Raha Moharrak

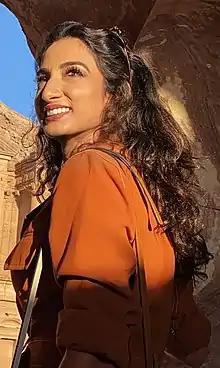
Raha Moharrak in 2019.

Raha Moharrak (born ) is the youngest Arab and the first Saudi woman to climb Mount Everest. Previously she climbed Kilimanjaro, Mount Vinson, Mount Elbrus, Aconcagua, Kala Pattar, Pico de Orizaba and Tajamulco.